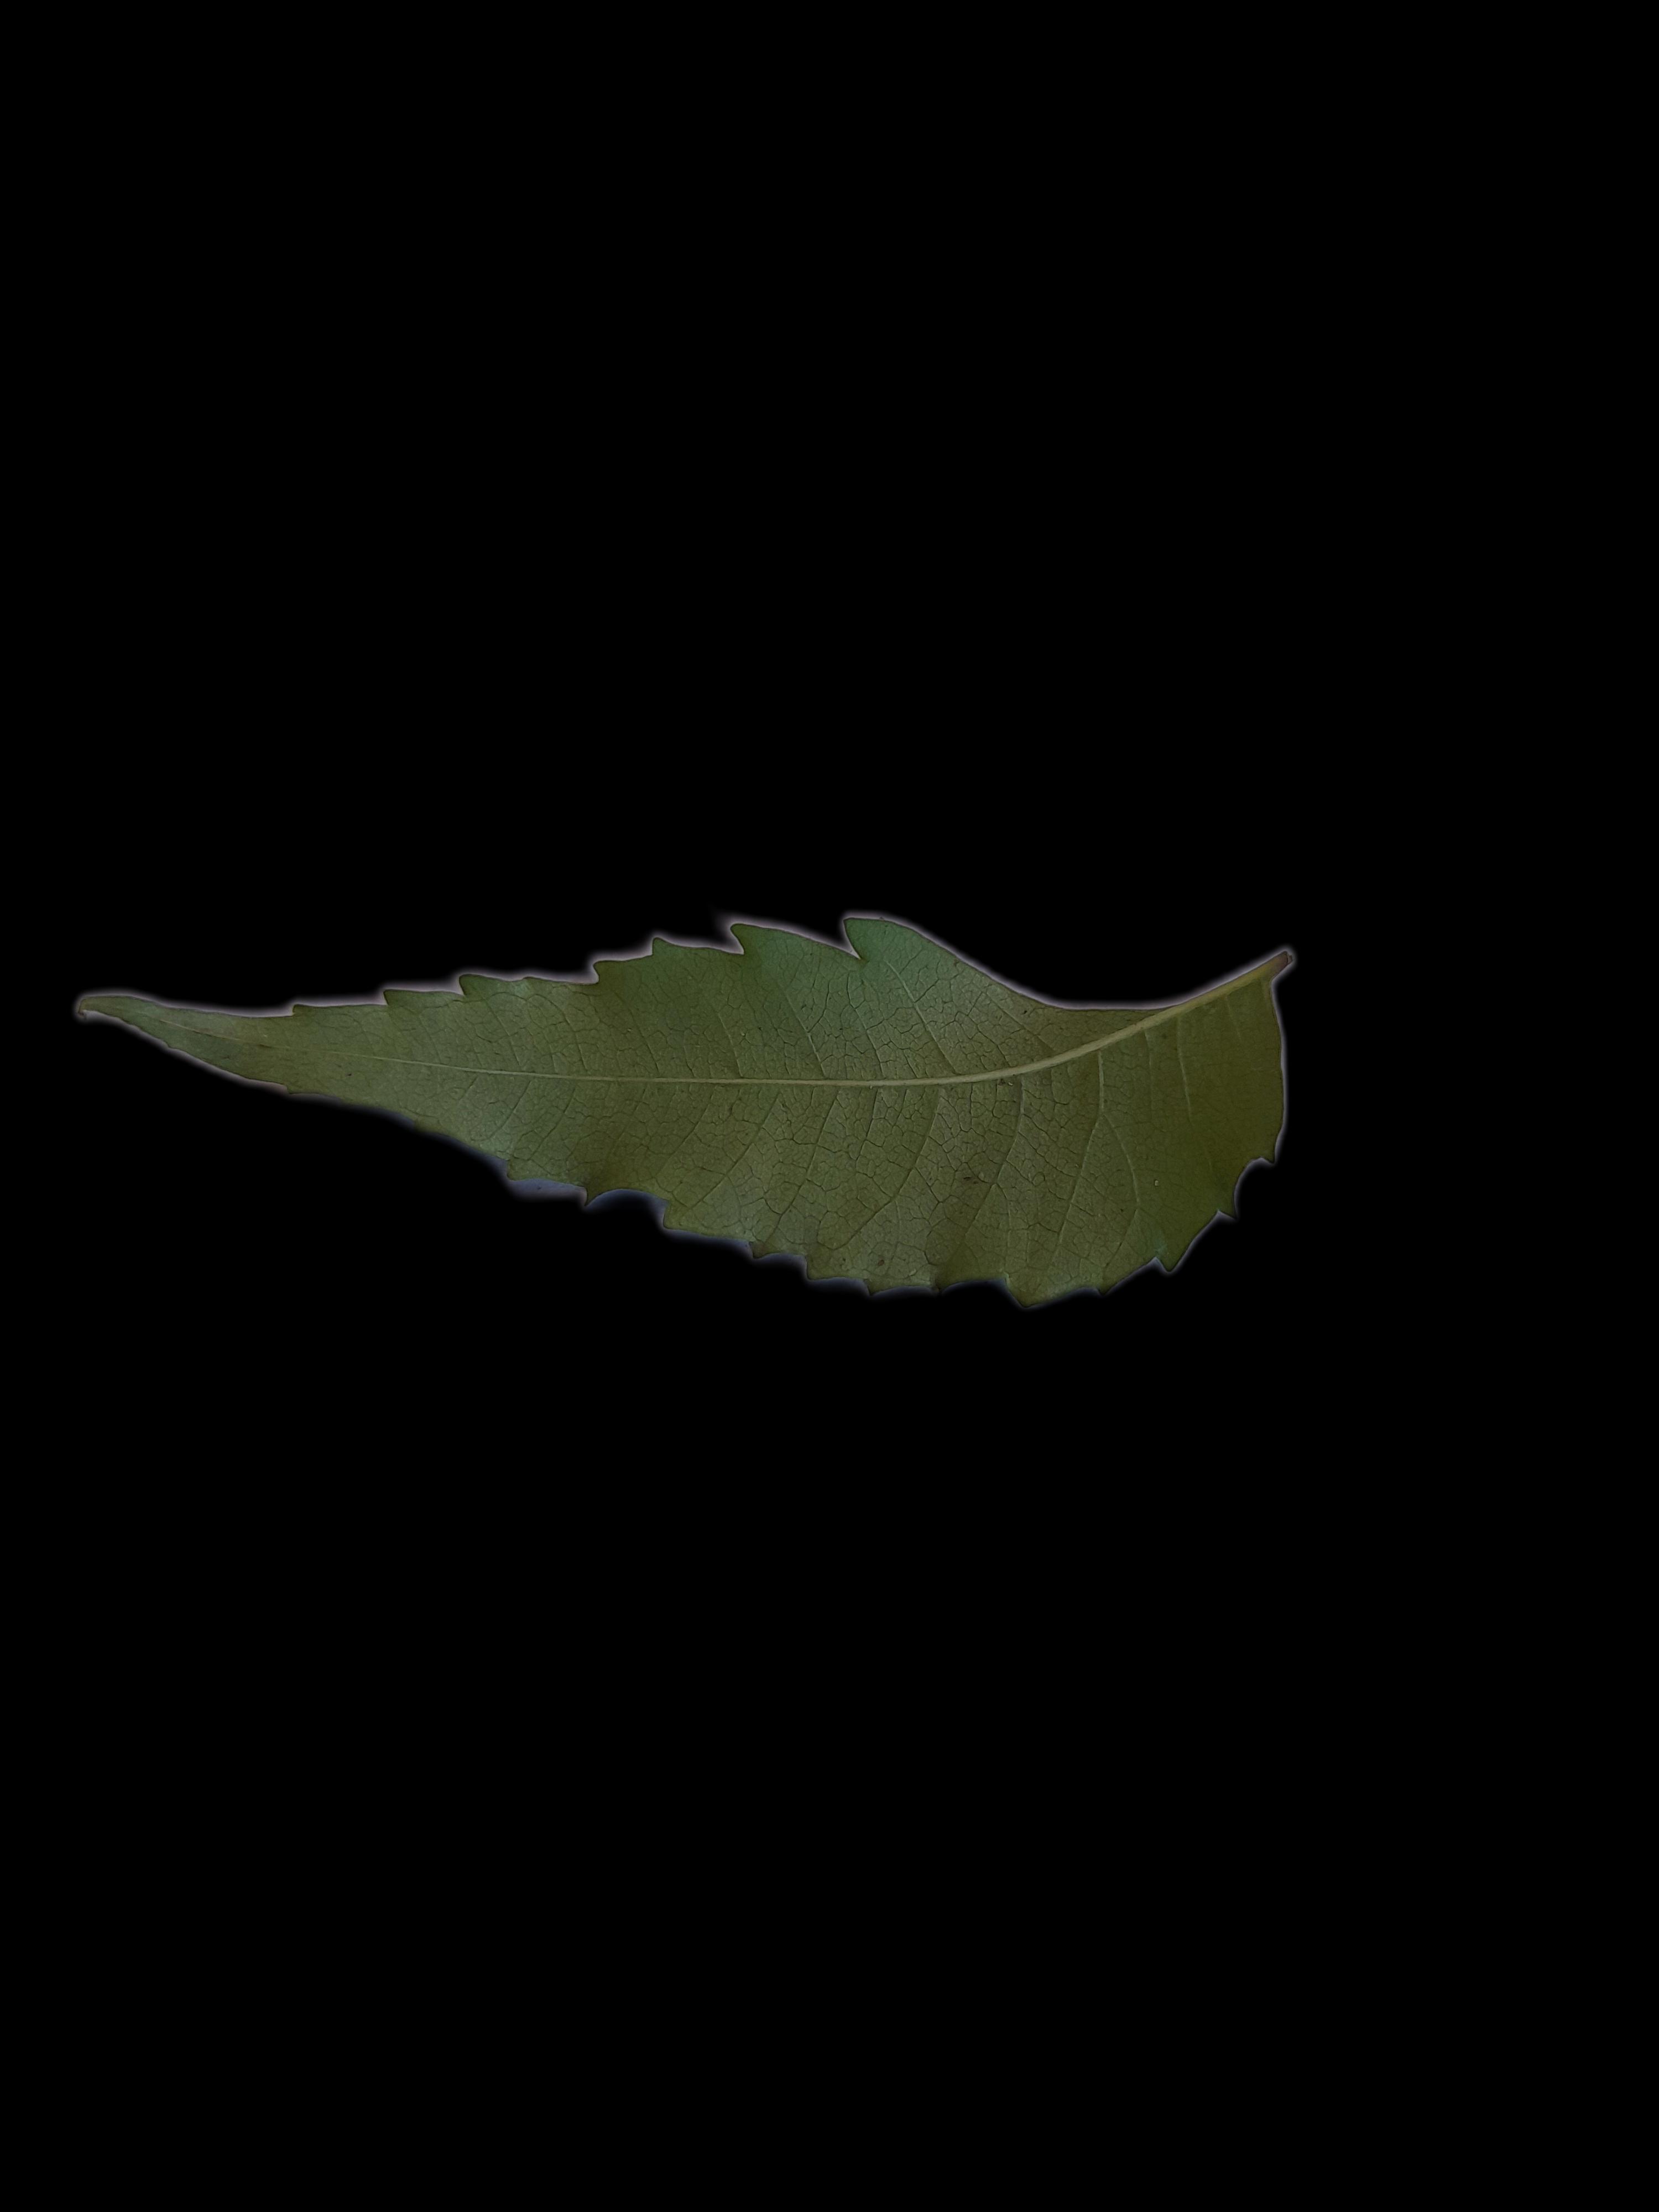
Plant: Neem